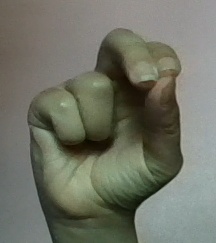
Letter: gaaf